List of titles and honours of Anne, Princess Royal

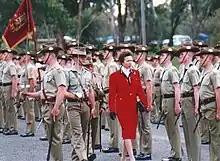
Anne at a parade on the 75th anniversary of the Royal Australian Corps of Signals, 5 July 2000

With medals, Anne normally wears the breast stars of the Garter, Thistle, and Royal Victorian Order. When only one should be worn, she wears the Order of the Garter star, except in Scotland where the Order of the Thistle star is worn.